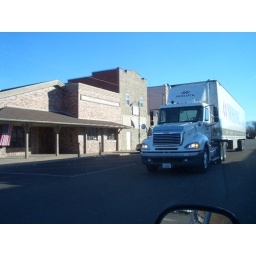
In a small town, you just stop your truck in the middle of main street while getting a cup of coffee.